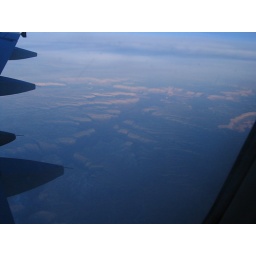
flying over the grand canyon at daybreak